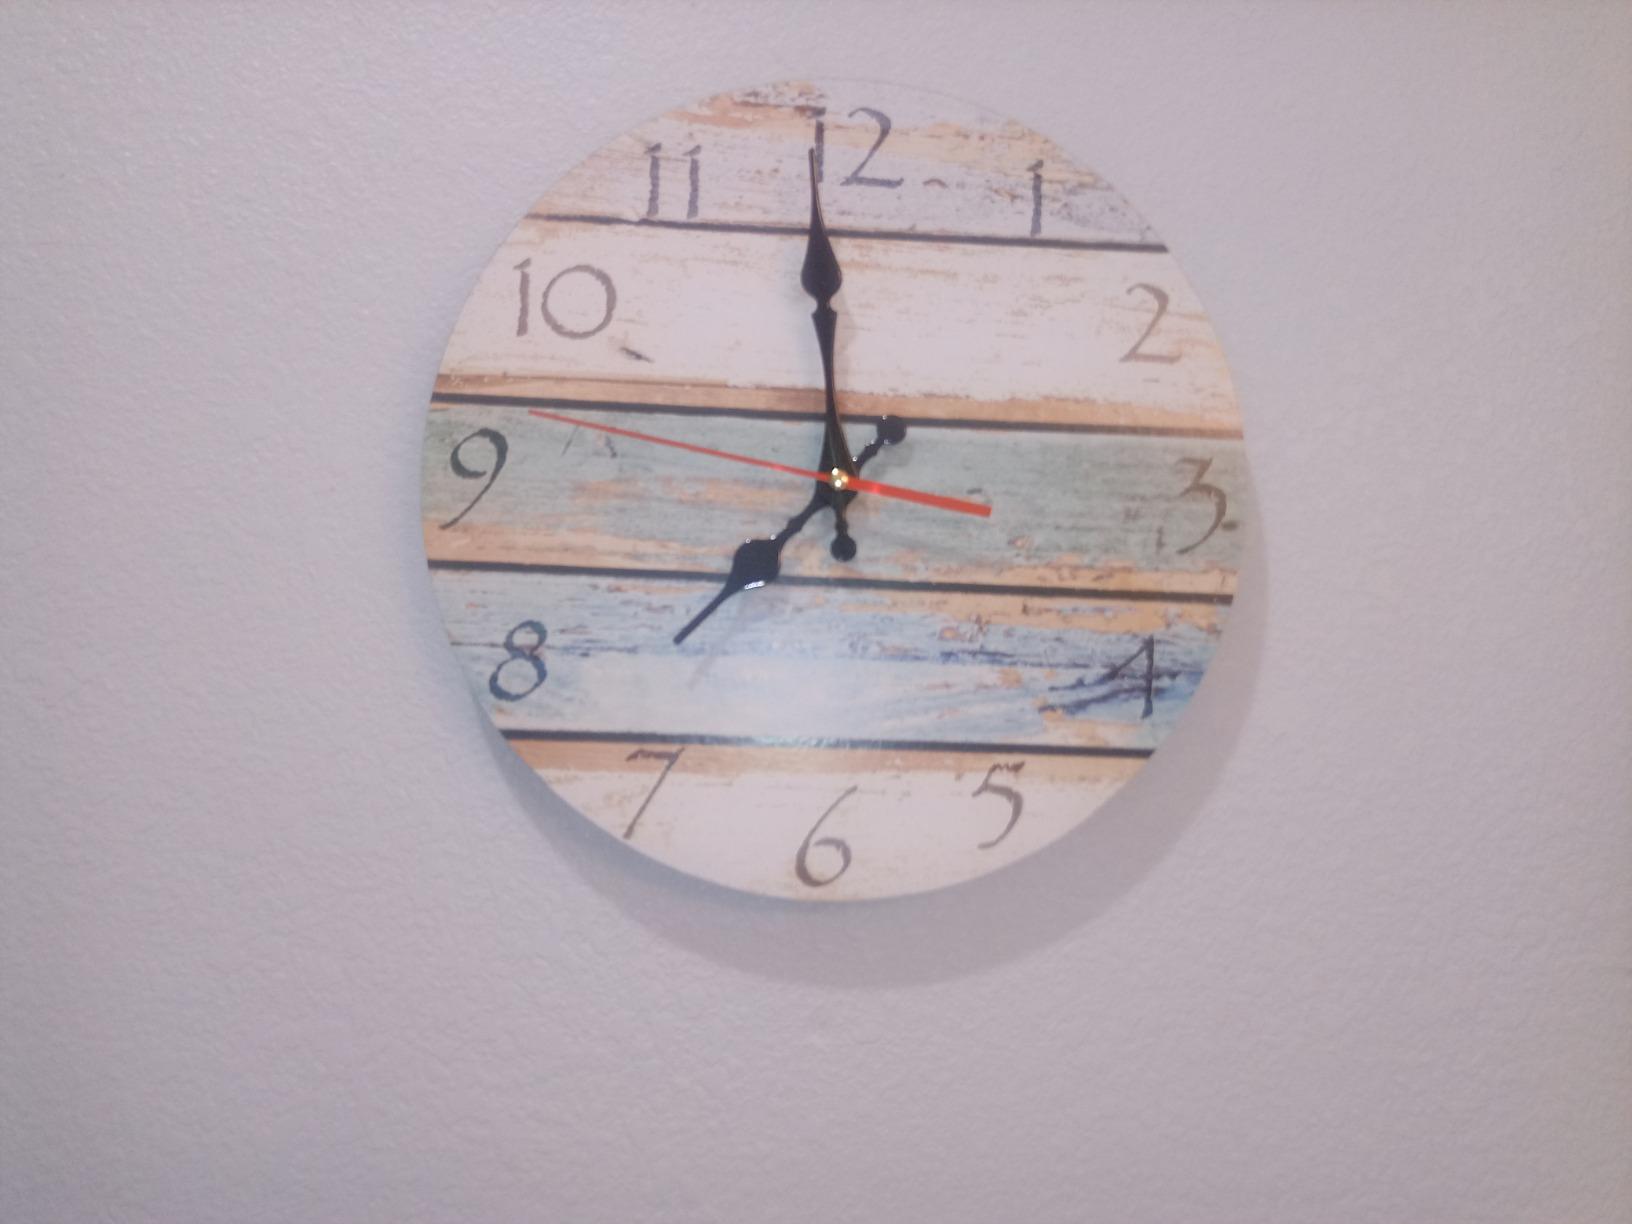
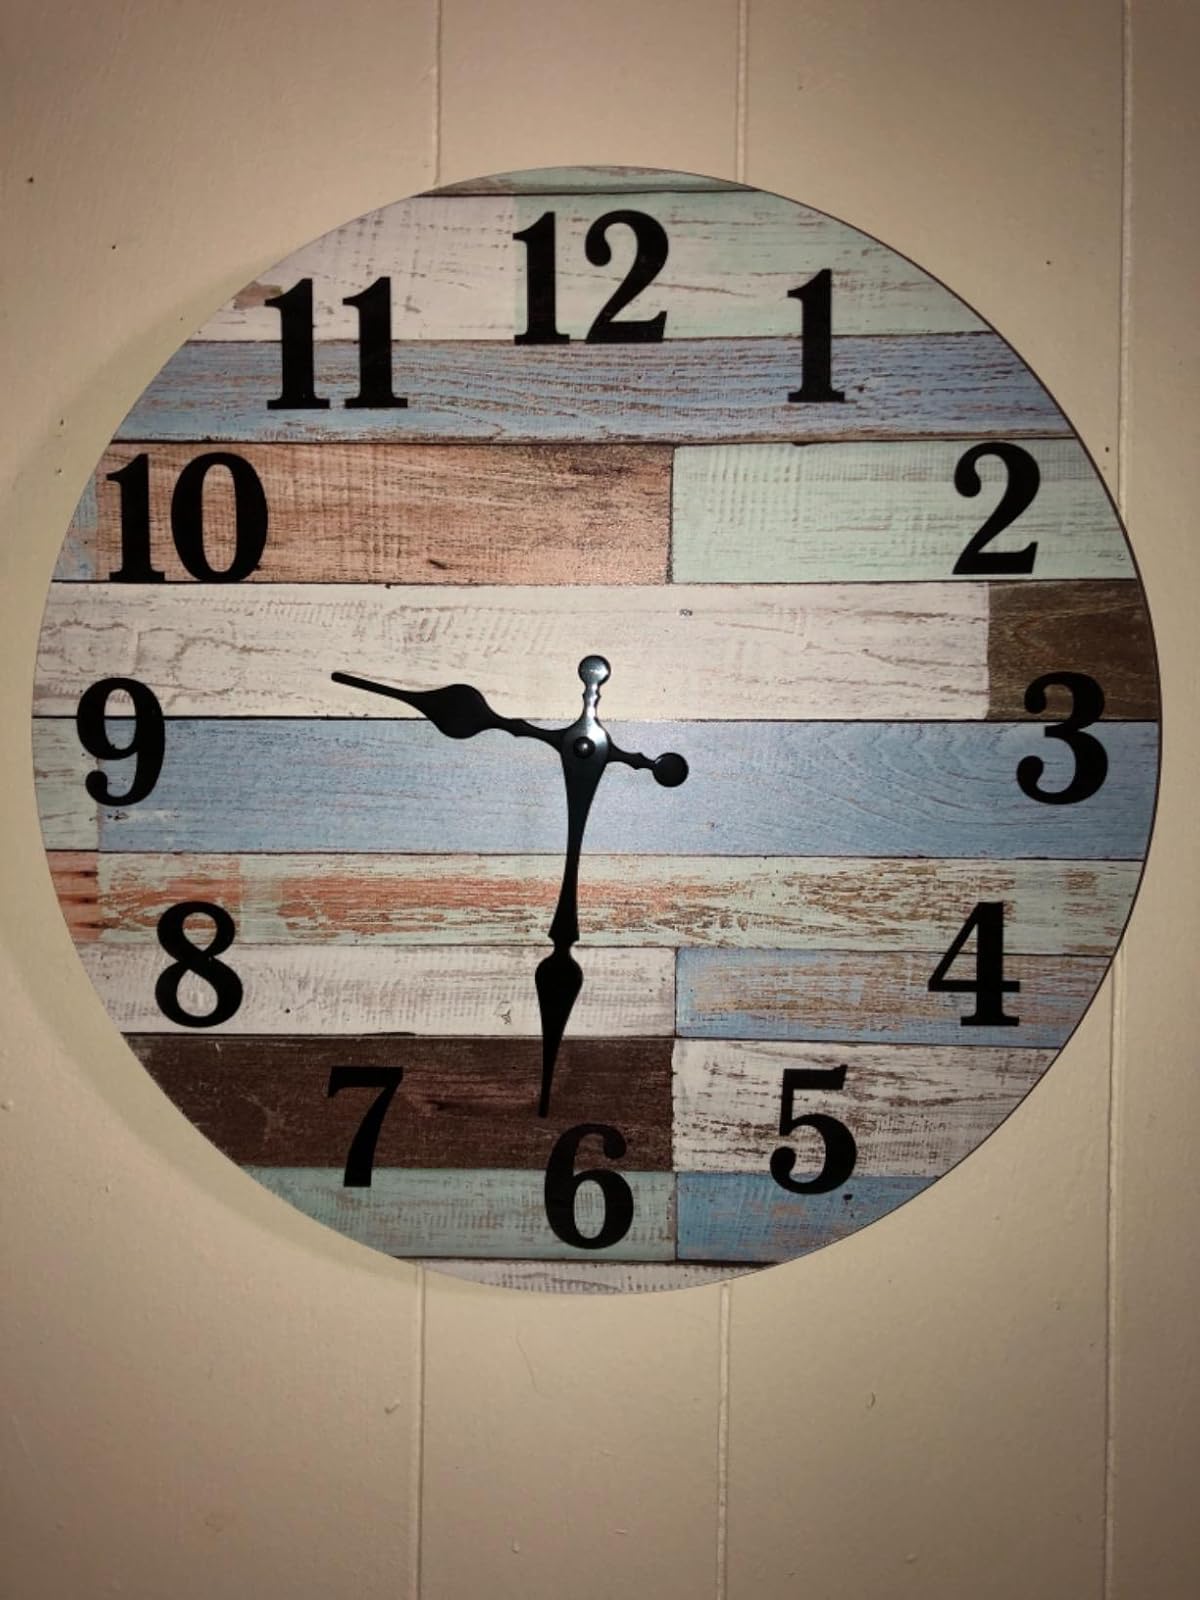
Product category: clock
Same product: no